Michael McDowell (racing driver)

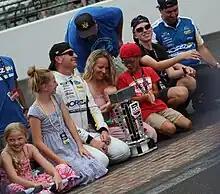
McDowell after winning the 2023 Verizon 200 at the Brickyard

McDowell began the 2023 season with a 28th-place finish at the 2023 Daytona 500. He dominated the Indianapolis road race, landing him in the playoffs and earning him his second career win, as well as his first career stage win in the first stage of the race. He was eliminated at the conclusion of the Round of 16. He finished the season with 1 win, 2 top fives, 8 top tens, an average finish of 19.0, and finished 15th in the point standings.